Political integration of India

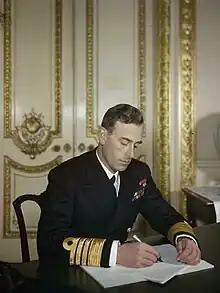
Lord Louis Mountbatten played an important role in convincing reluctant monarchs to accede to the Indian Union.

The termination of paramountcy meant that all rights flowing from the states' relationship with the British crown would return to them, leaving them free to negotiate relationships with the new states of India and Pakistan "on a basis of complete freedom". Early British plans for the transfer of power, such as the offer produced by the Cripps Mission, recognised the possibility that some princely states might choose to stand out of independent India. This was unacceptable to the Indian National Congress, which regarded the independence of princely states as a denial of the course of Indian history, and consequently regarded this scheme as a "Balkanisation" of India. The Congress had traditionally been less active in the princely states because of their limited resources which restricted their ability to organise there and their focus on the goal of independence from the British, and because Congress leaders, in particular Mahatma Gandhi, were sympathetic to the more progressive princes as examples of the capacity of Indians to rule themselves.